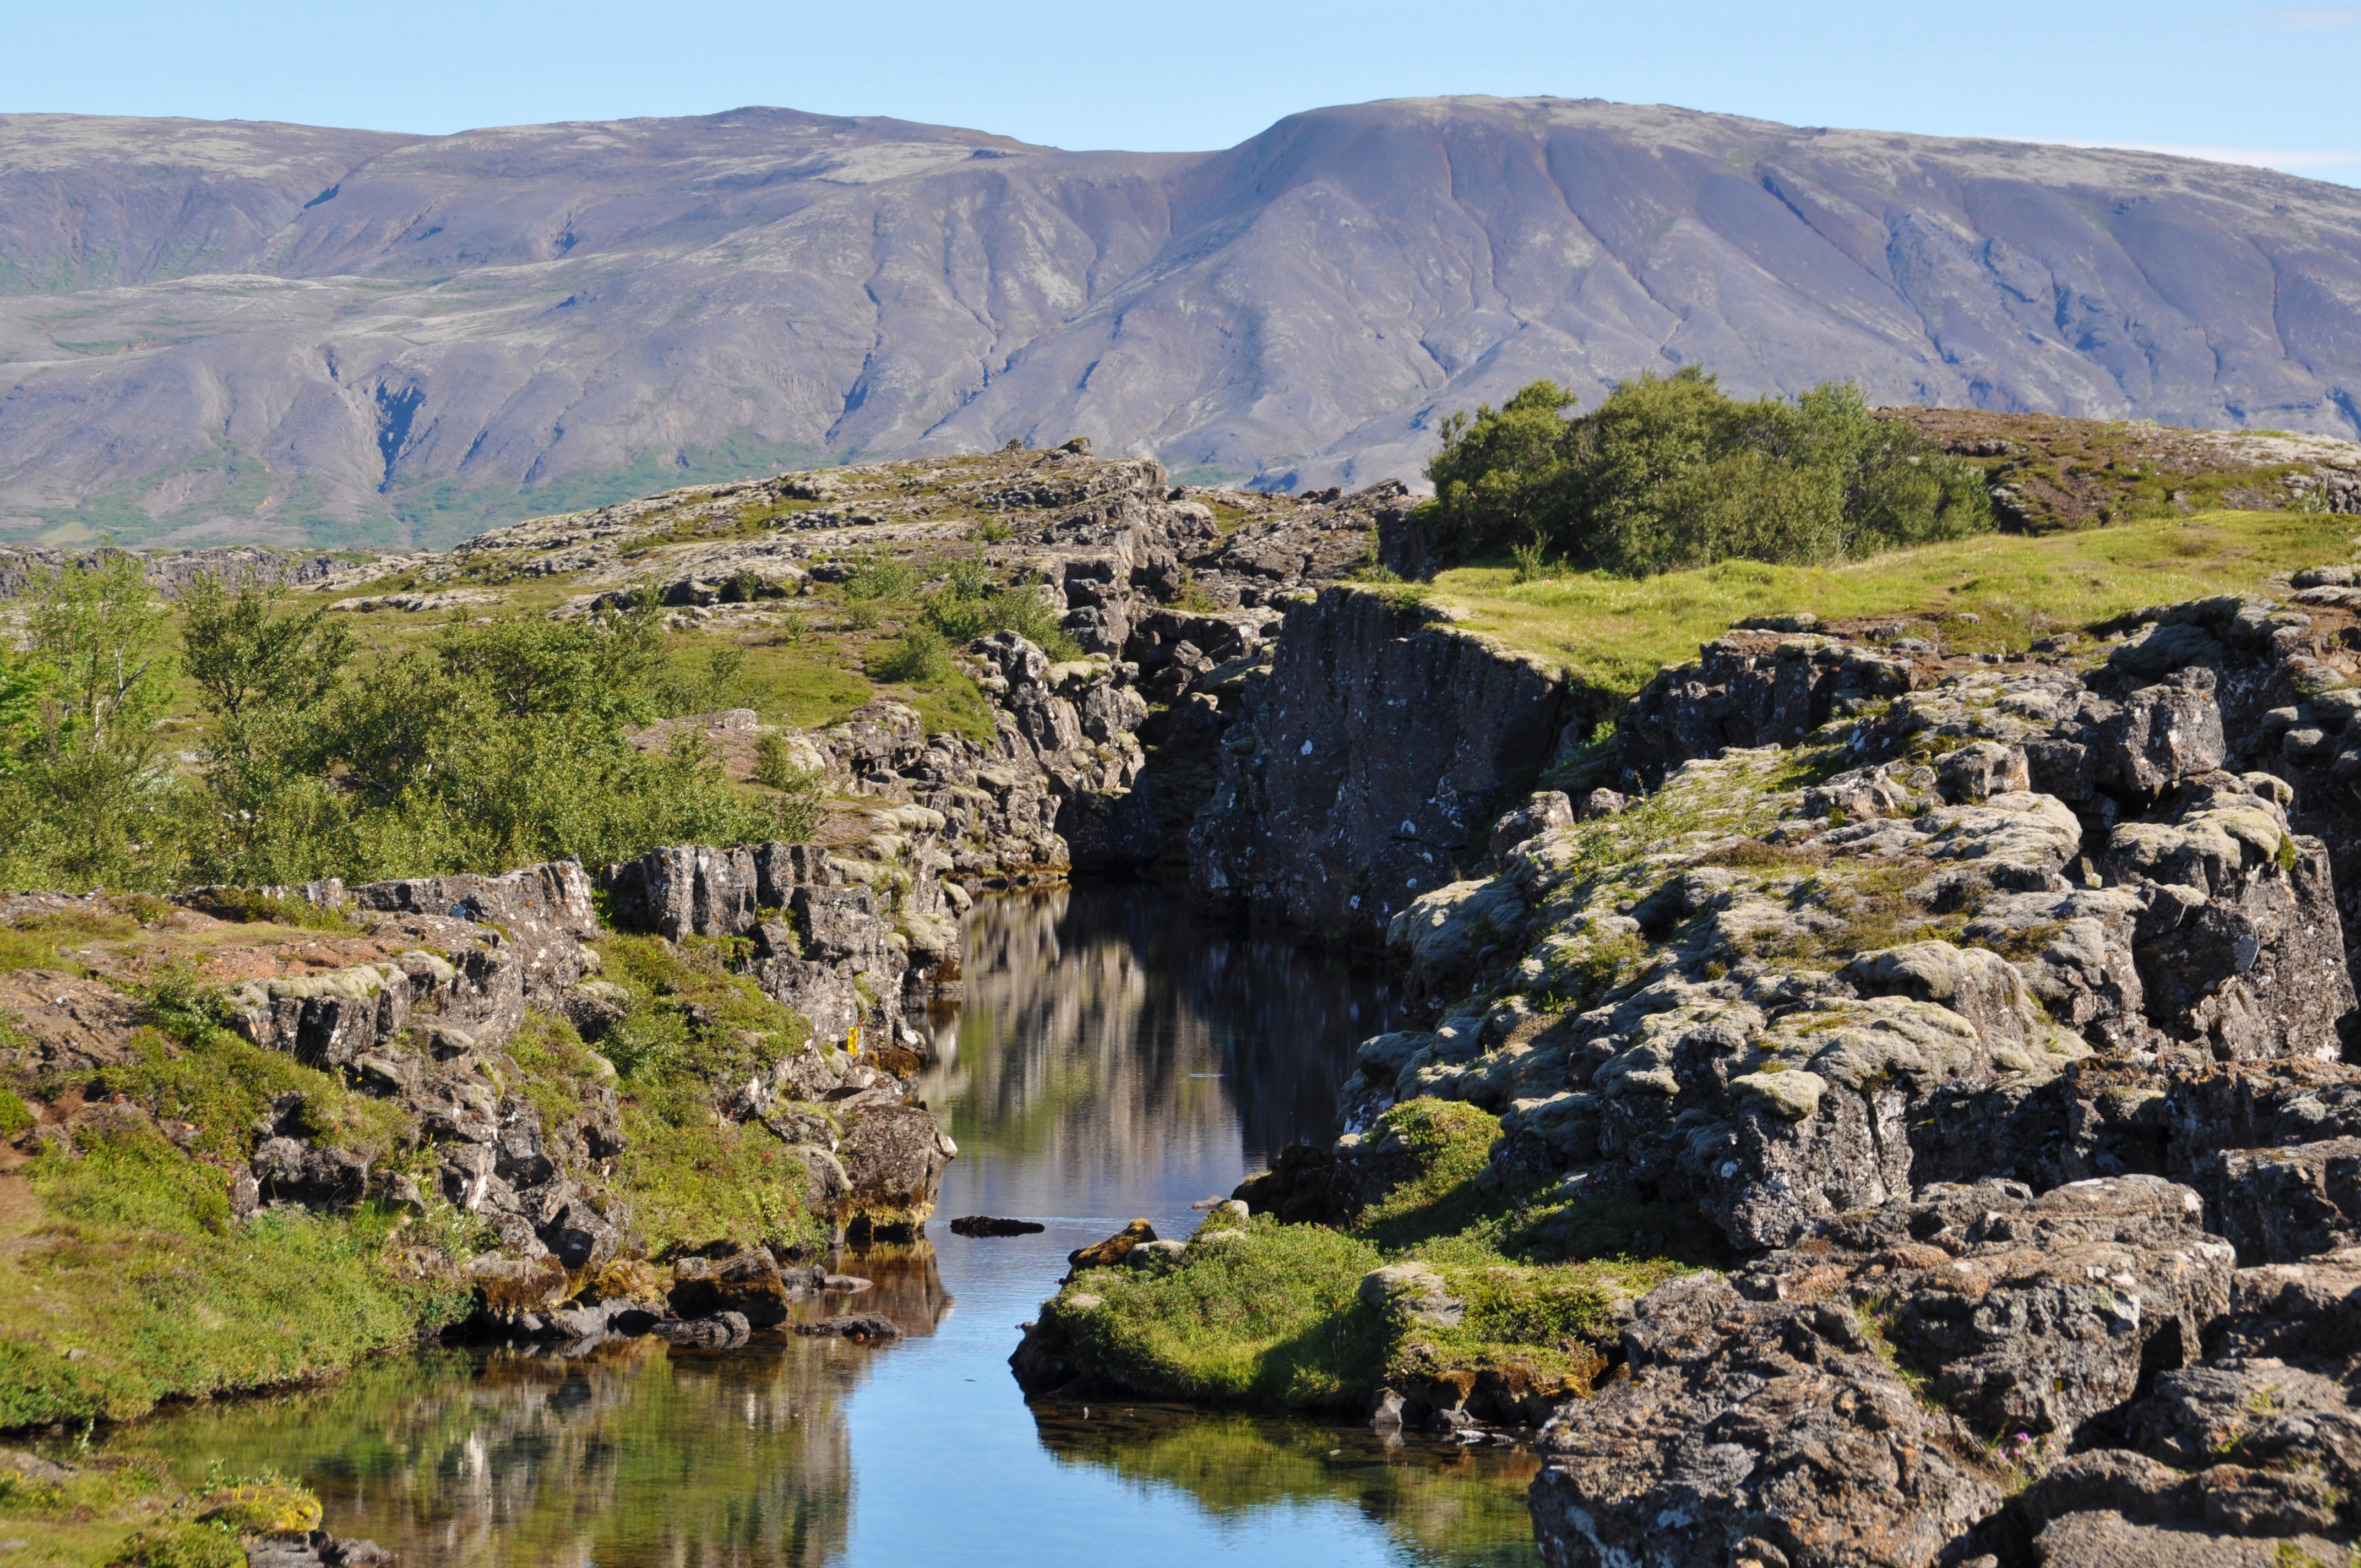
landscape, water, nature, wilderness, mountain, lake, adventure, river, valley, cliff, idyllic, park, iceland, reservoir, terrain, national park, body of water, geology, plateau, still, quiet, fell, loch, water feature, wadi, landform, tarn, continental plates, pingvellir, geographical feature